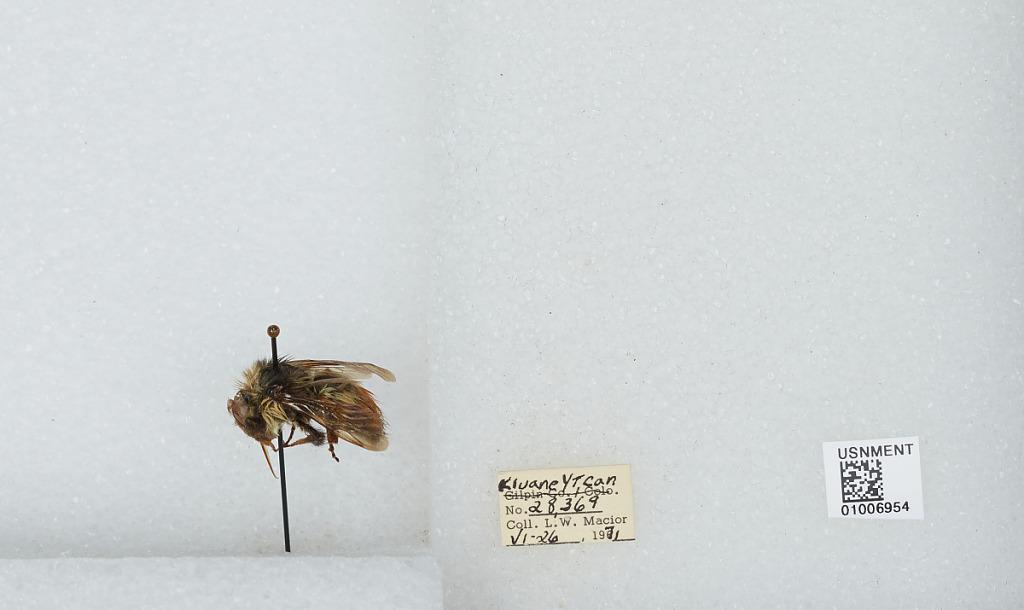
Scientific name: Bombus (Pyrobombus) flavifrons Cresson
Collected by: L. Macior
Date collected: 1971-6-26
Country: Canada
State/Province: Yukon Territory
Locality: Kluane
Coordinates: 60.75, -139.5